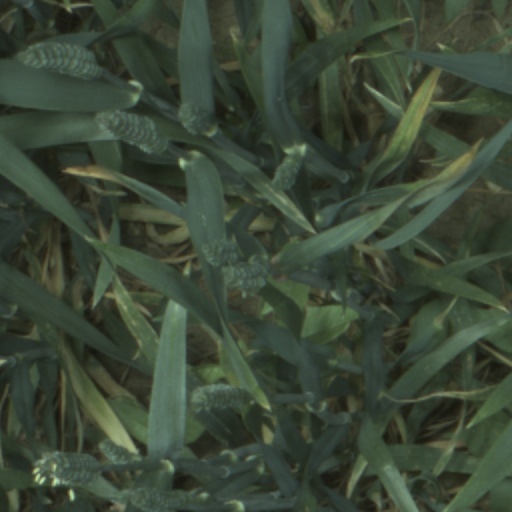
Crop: wheat